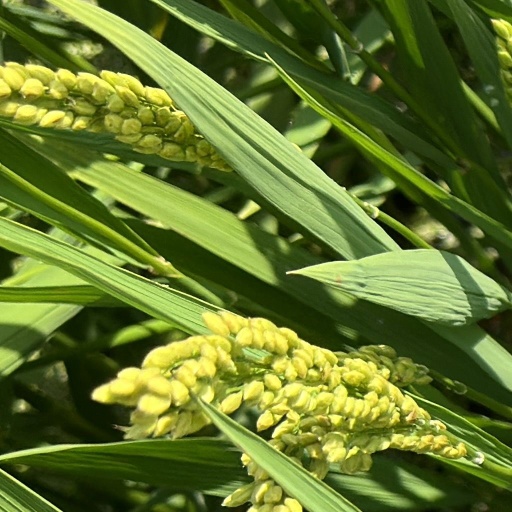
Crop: rice